Frank Reynolds (artist)

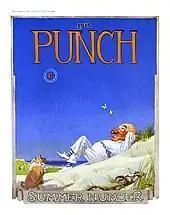
Magazine cover with comic drawing of Mr Punch, lying on a sandy beach under a clear blue sky, his pug-like dog sitting watching him. Mr Punch is watching two butterflies, overhead

He died from pneumonia at Holloway Sanatorium in Surrey on 18 April 1953.